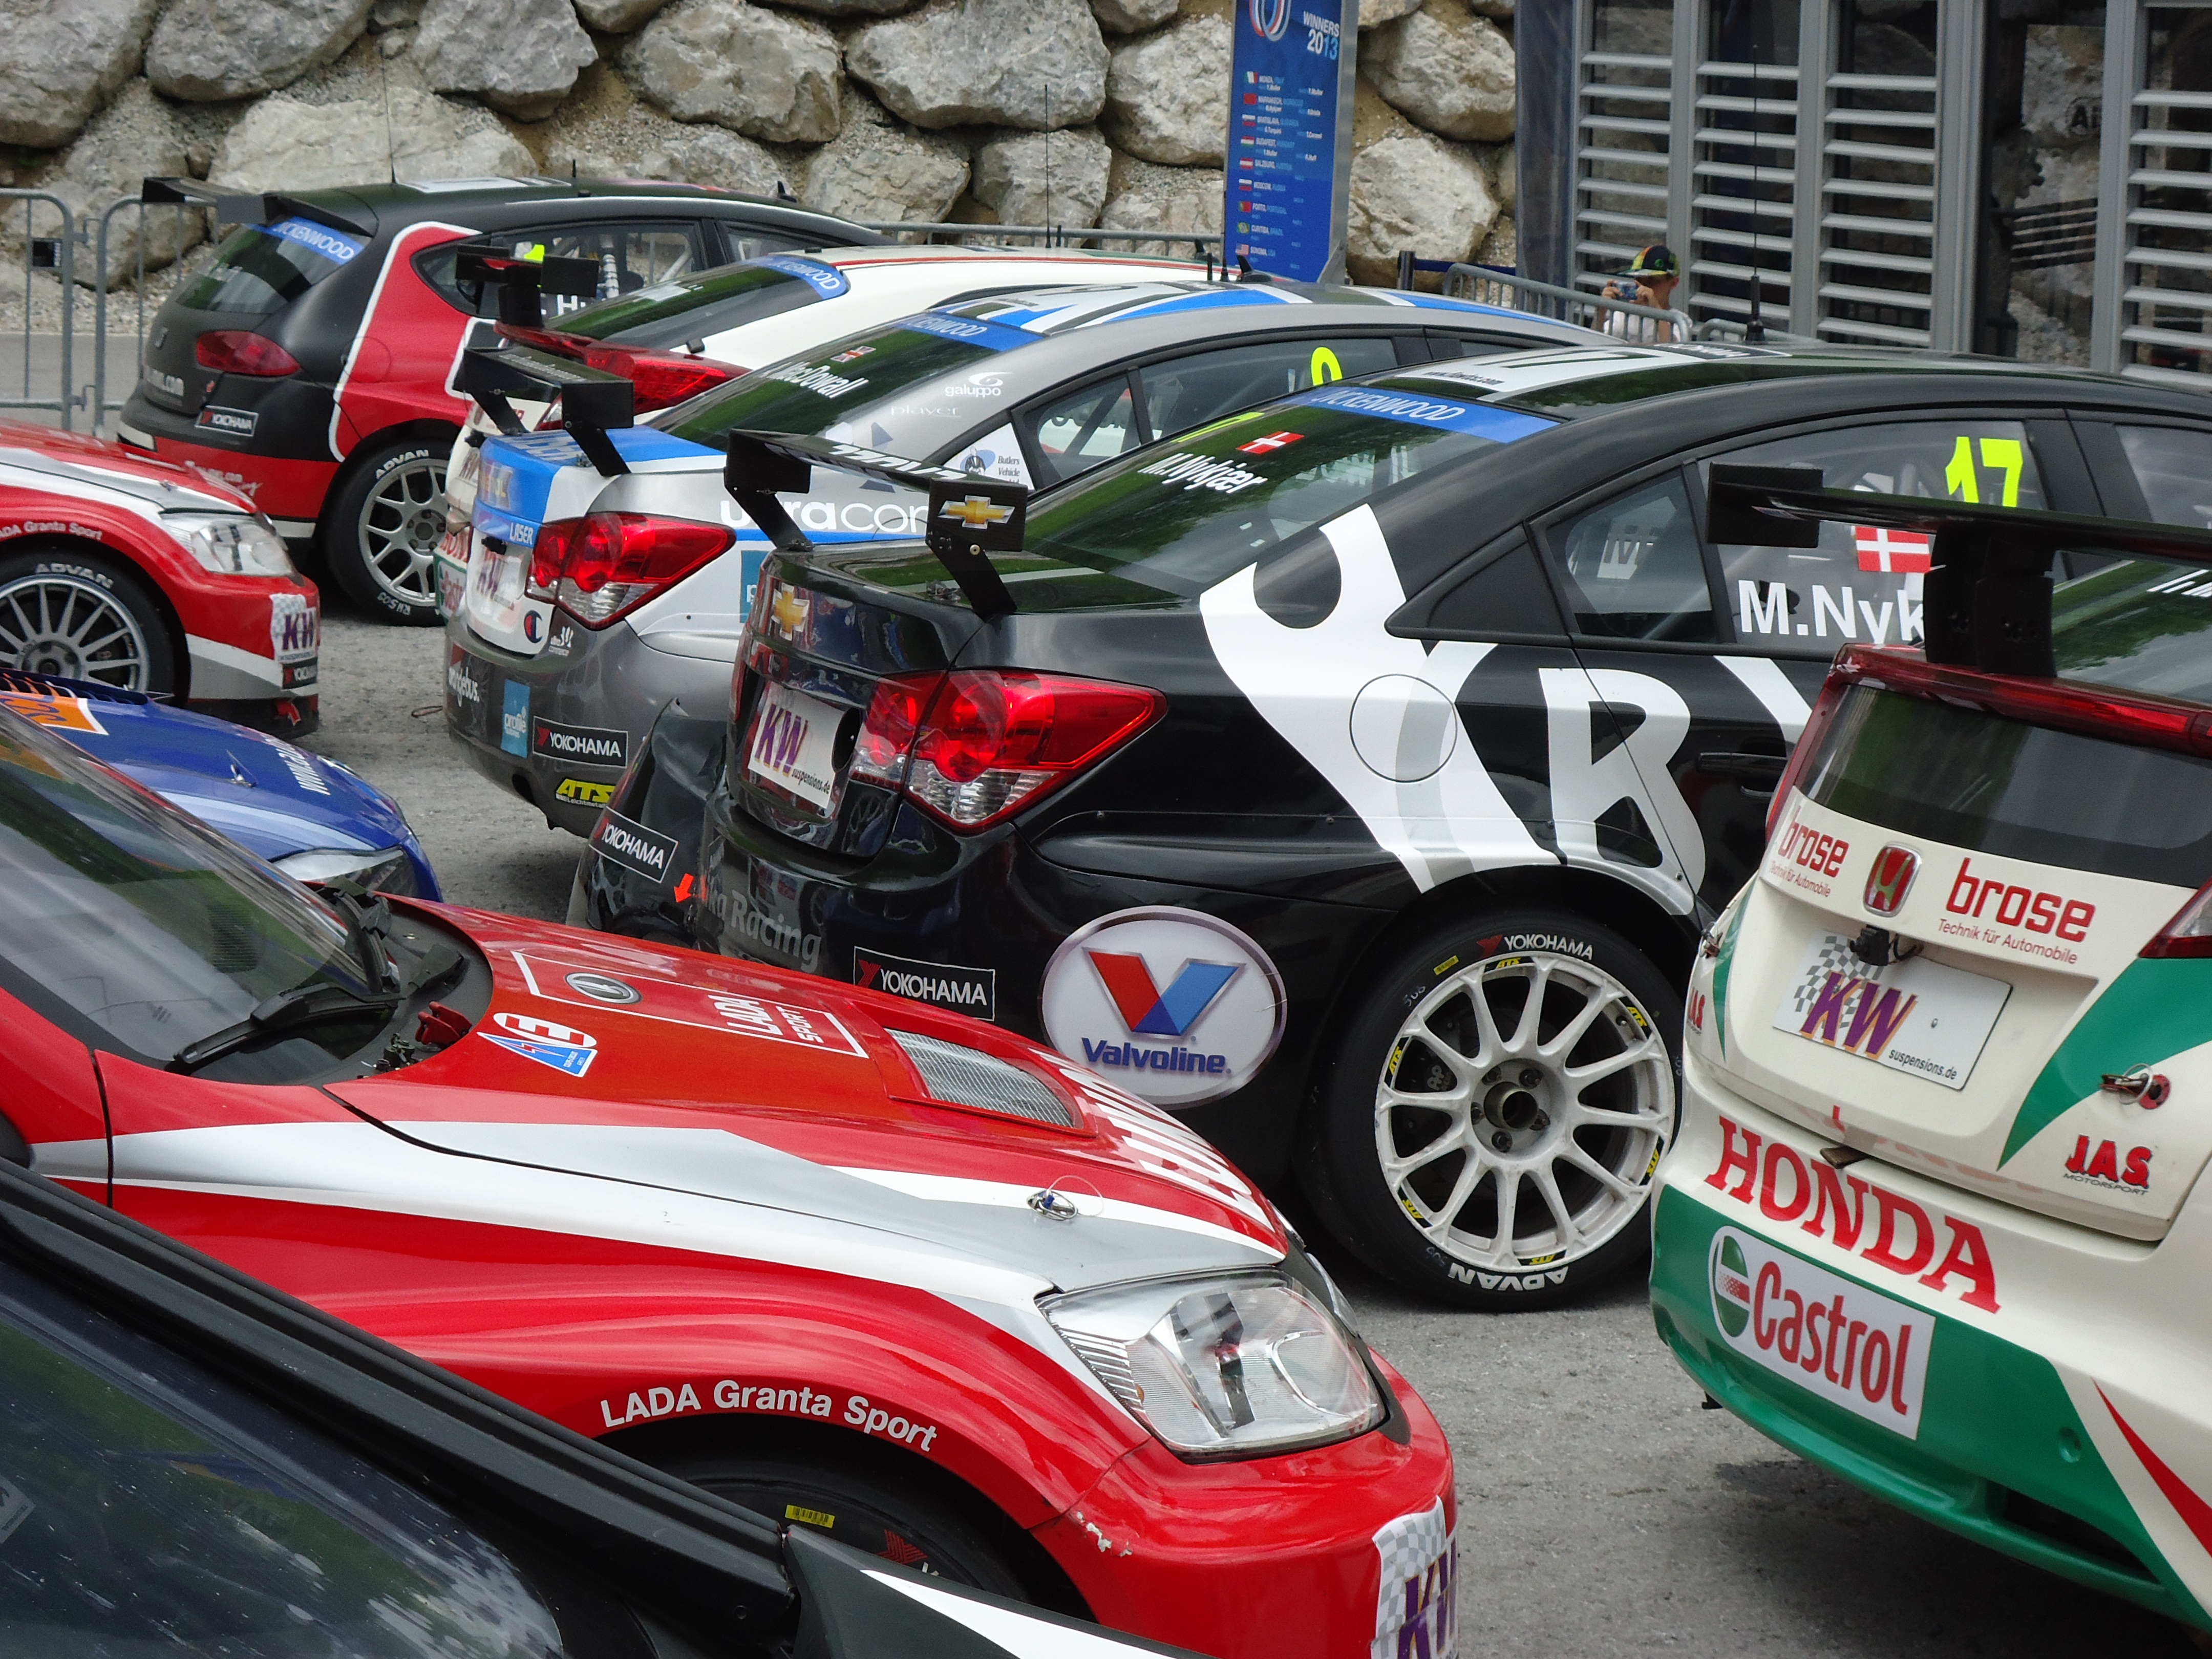
sport, car, seat, asphalt, vehicle, box, sports car, race car, race, supercar, sports, racing, autos, installation, honda, race track, lada, motorsport, salzburg, chevolet, racing car, car racing, auto racing, automobile make, automotive design, stock car racing, rallycross, dirt track racing, rallying, salzburgring, pit lane